Kula-Salihli Geopark

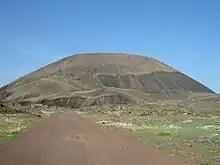
A scoria cone in Kula Geopark

There are 80 scoria cones and five maars in the geopark. The height of the small-sized scoria cones does not exceed .